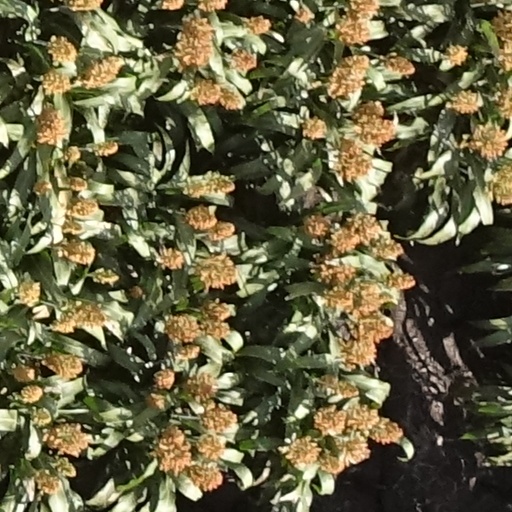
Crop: sorghum